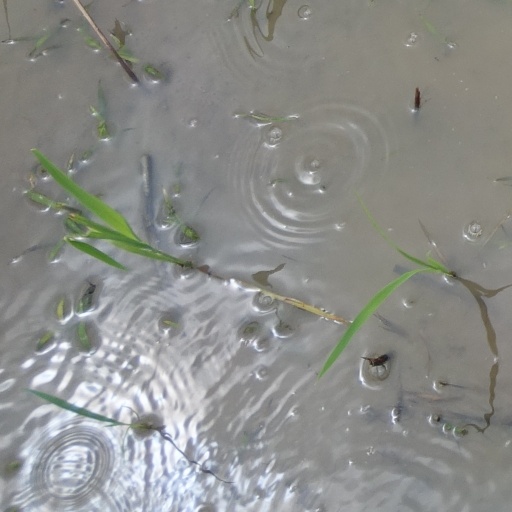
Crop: rice